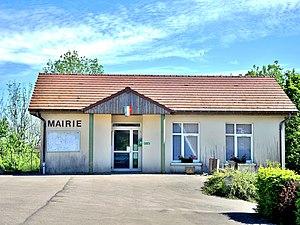
Mairie de Passavant. Doubs